456th Bombardment Group

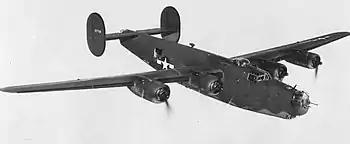
B-24H-5-FO Liberator, built by Ford, Willow Run

At Hamilton Field the air echelon received 61 new B-24H Liberator bombers over a period of several weeks. Traveling individually between December and February, the aircraft flew to Italy using the South Atlantic Ferry Route, established by Pan American Airways in the 1930s: Palm Beach, Florida; Puerto Rico; Trinidad; Belém and Natal, Brazil; Dakar, French West Africa; Marrakech and Casablanca, French Morocco; Oran, Algeria; and Tunis, Tunisia, where it waited while construction was completed on its airfield. On 30 January 1944, at Dakar, one of the 456th's aircraft exploded while taking off, killing nine of the ten crew members.